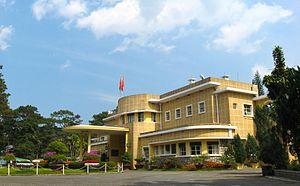
L'histoire du Viêt Nam se confond avec celle des peuples du pays portant aujourd'hui ce nom, et notamment avec celle du peuple Kinh, qui en constitue le groupe ethnique dominant.